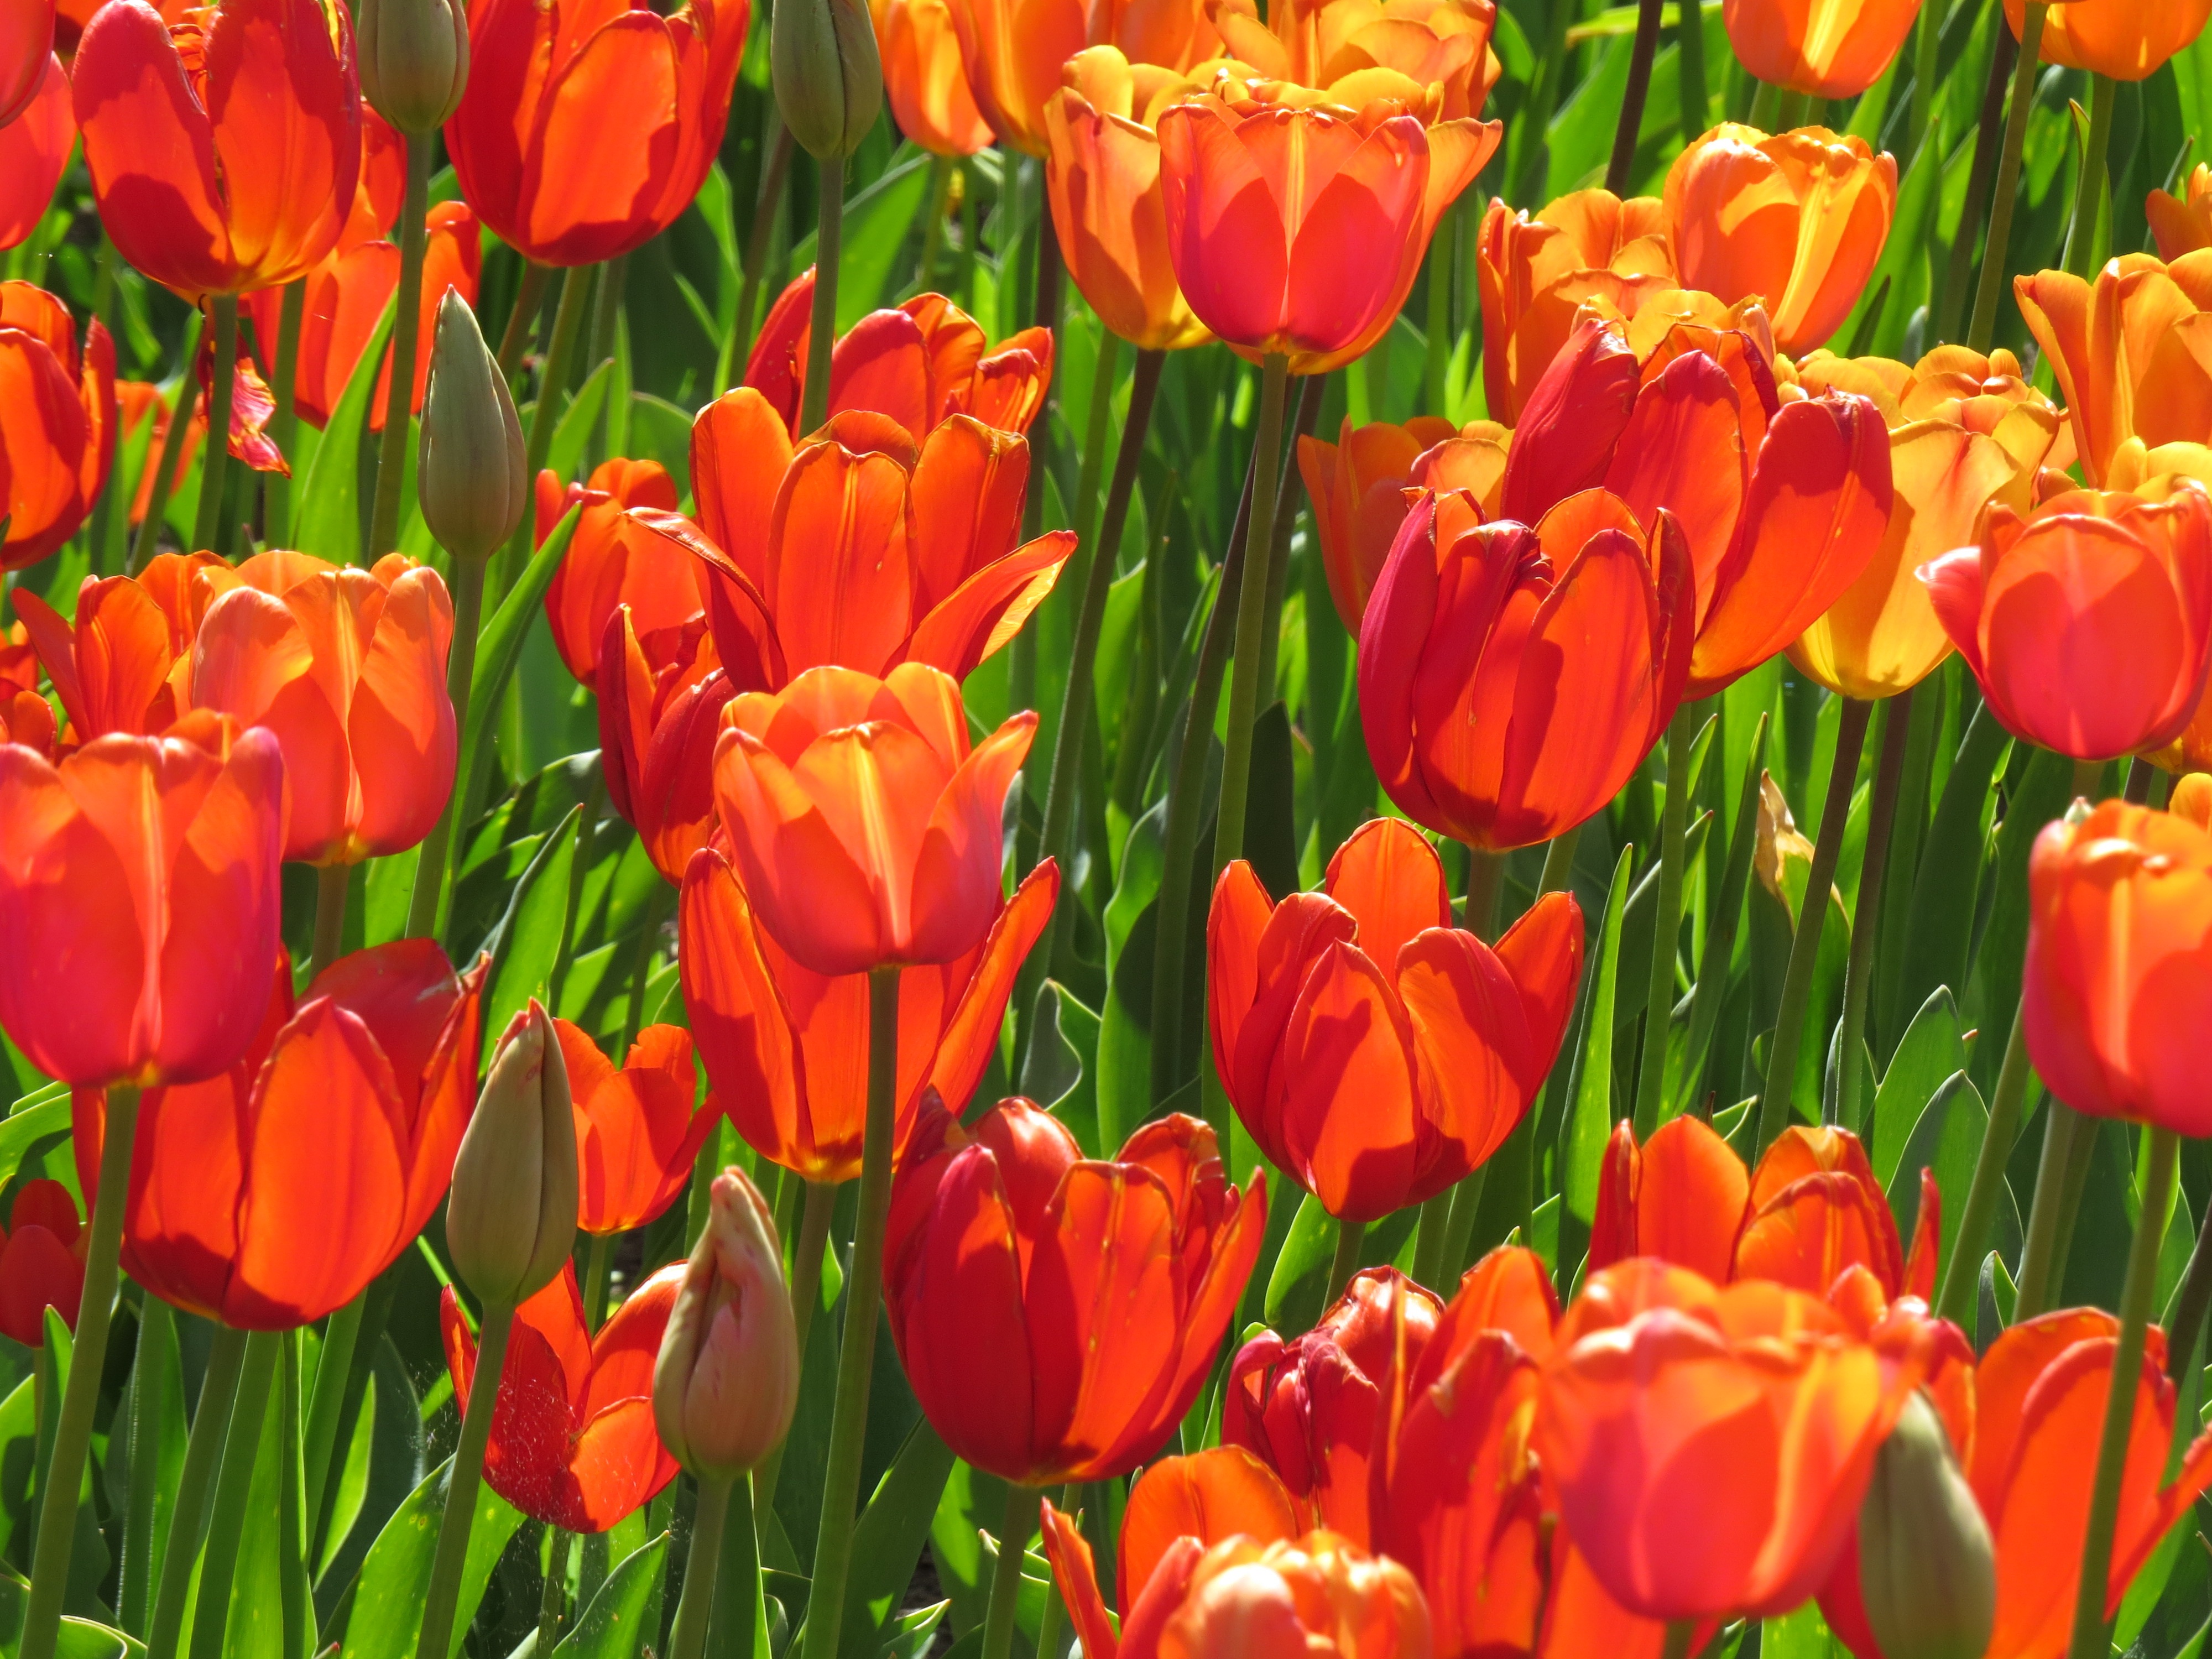
plant, flower, petal, tulip, red, tulips, flowering plant, lily family, land plant